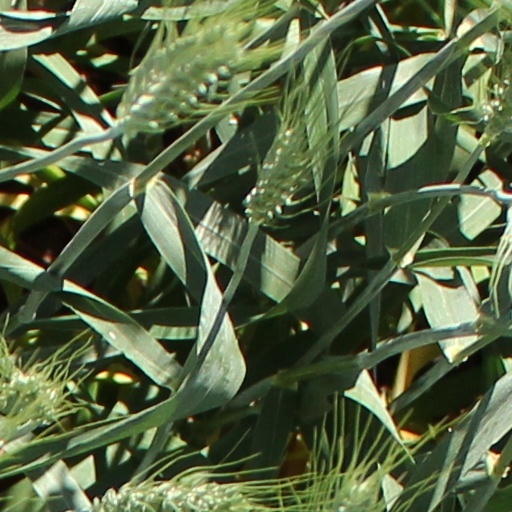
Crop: wheat